Early Scandinavian Dublin

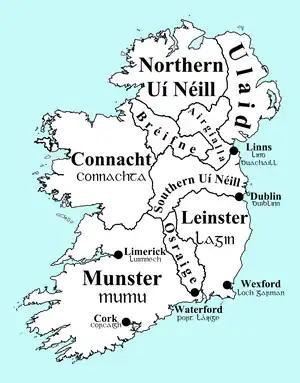
Ireland c. 900

Early Scandinavian Dublin was a major Viking settlement and pivotal center of Hiberno-Norse power in Ireland from its establishment in the mid-9th century until the Anglo-Norman invasion in 1170. The First Viking Age in Ireland began in 795, when Vikings began carrying out hit-and-run raids on Gaelic Irish coastal settlements. Over the following decades the raiding parties became bigger and better organized; inland settlements were targeted as well as coastal ones; and the raiders built naval encampments known as longphorts to allow them to remain in Ireland throughout the winter.